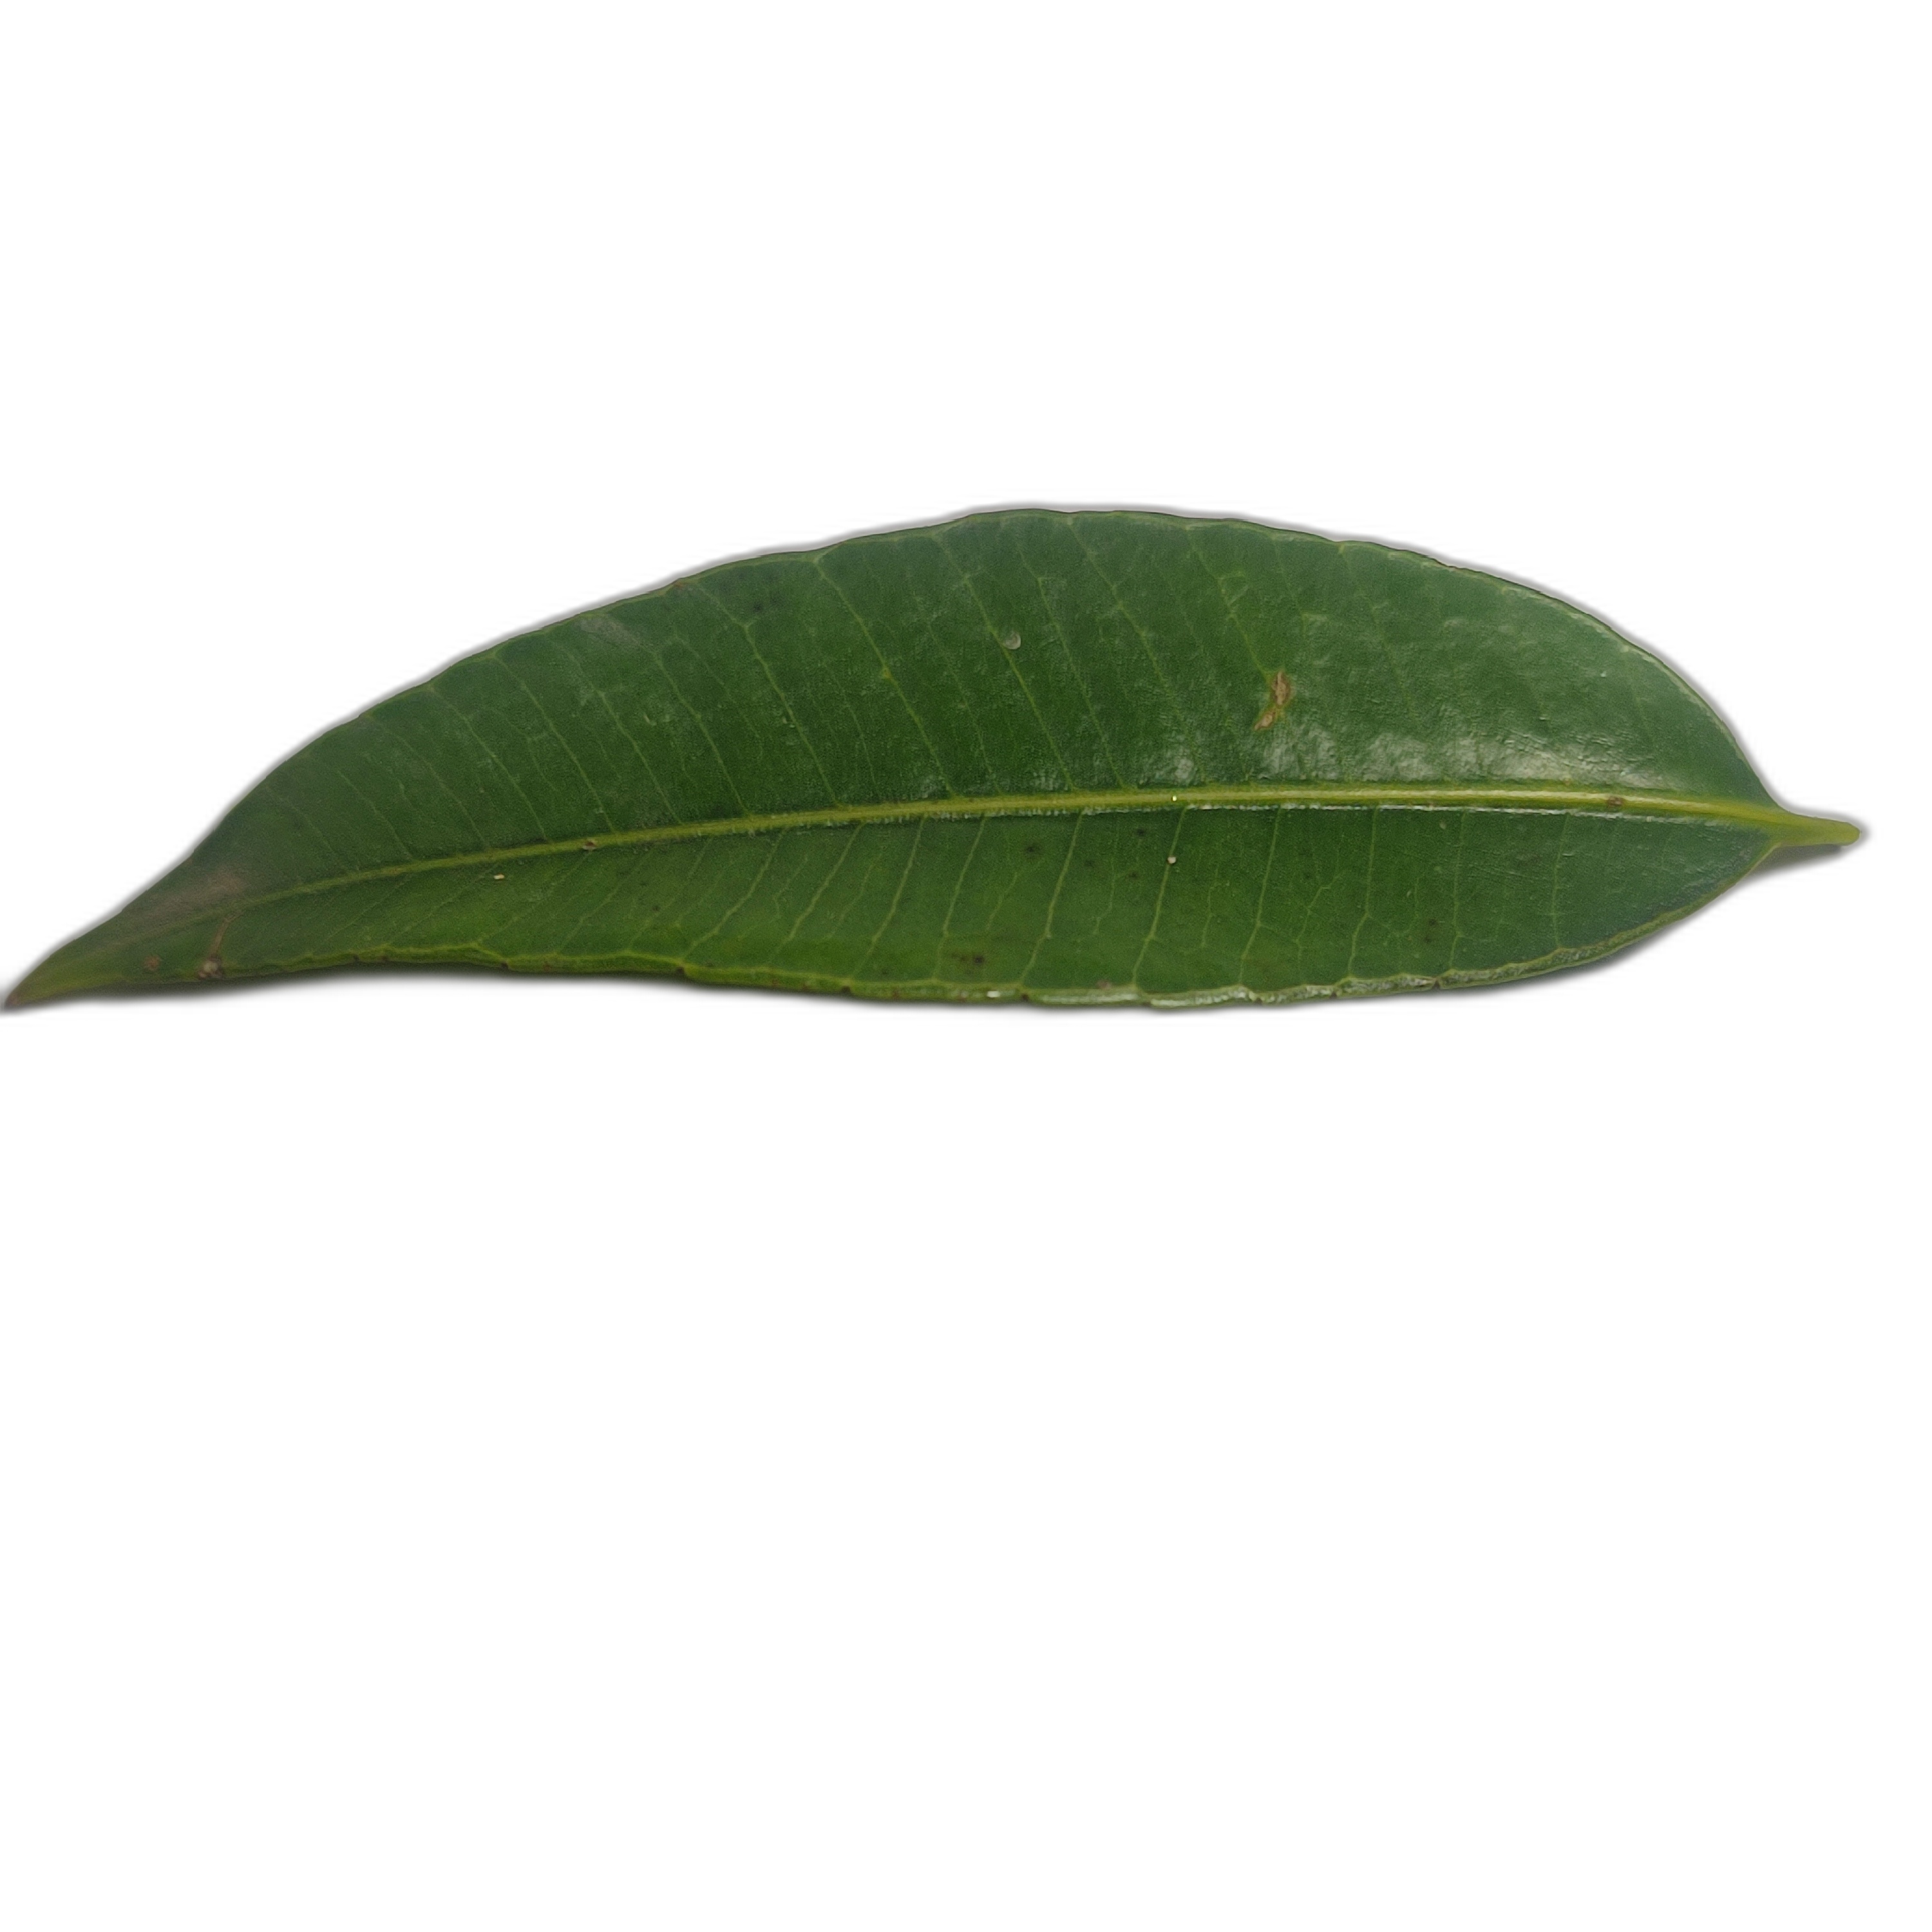
Label: healthy